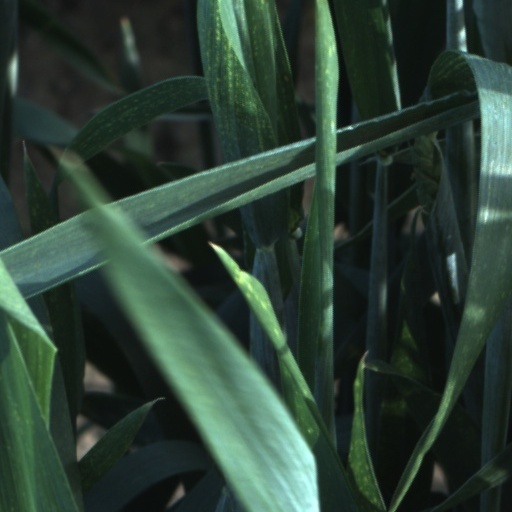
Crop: wheat